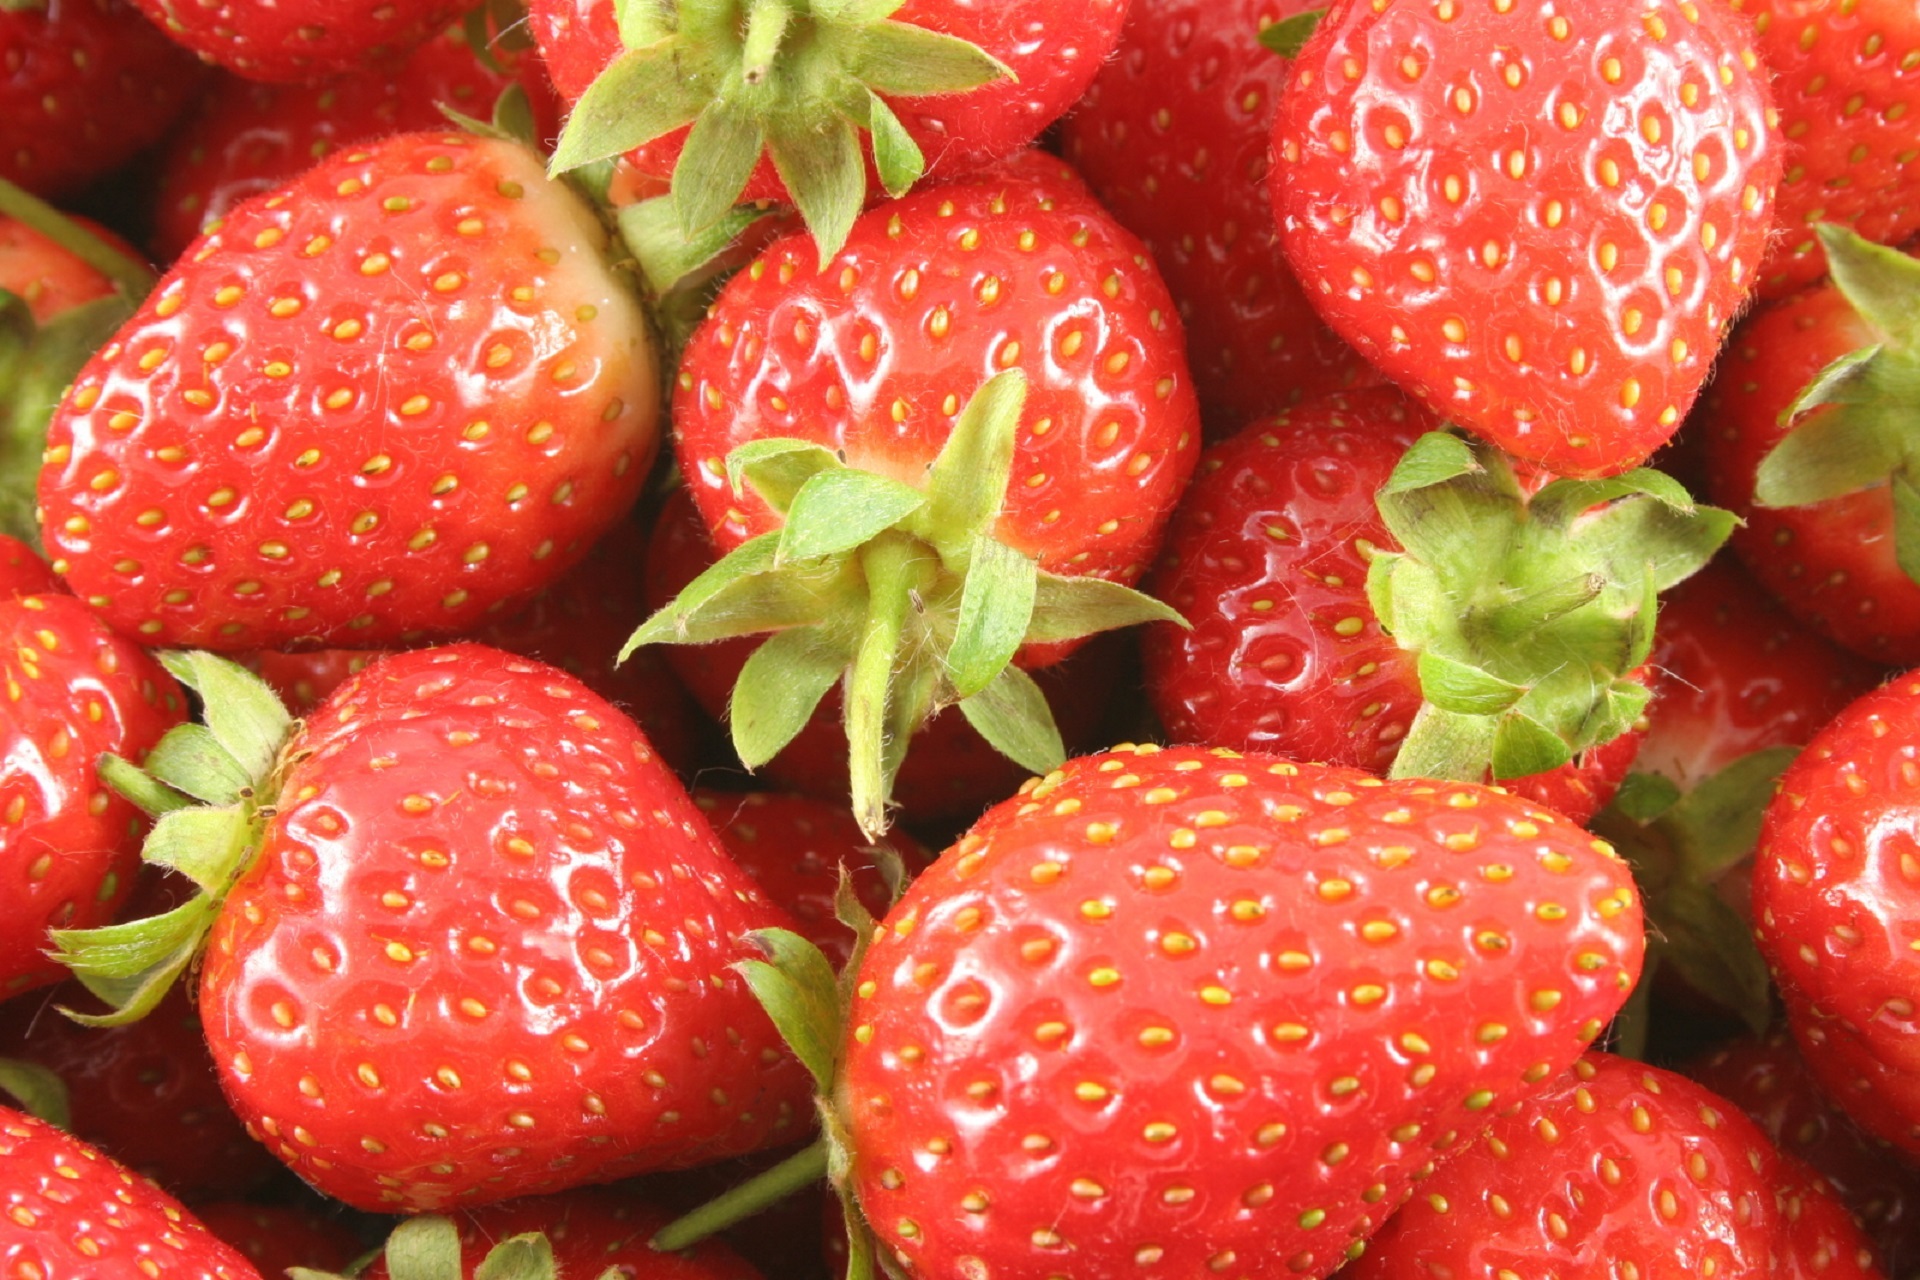
plant, fruit, summer, ripe, food, red, ingredient, produce, fresh, juicy, healthy, snack, dessert, strawberry, nutrition, tasty, raw, strawberries, diet, picked, frutti di bosco